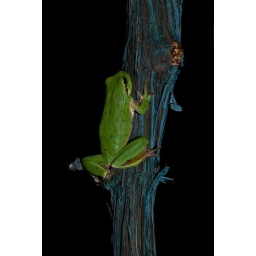
This tree frog is made interesting by the blue on the vine caused by Bordeaux mixture.